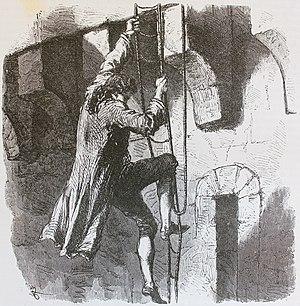
Jean Henry, dit Danry, dit Masers de Latude, né le 23 mars 1725 à Montagnac et mort le 1ᵉʳ janvier 1805 à Paris, est un prisonnier français, célèbre par ses nombreuses évasions, qui a publié en 1787 des Mémoires, remplis d’inexactitudes et d’exagérations, qui connurent un grand succès pendant la Révolution.